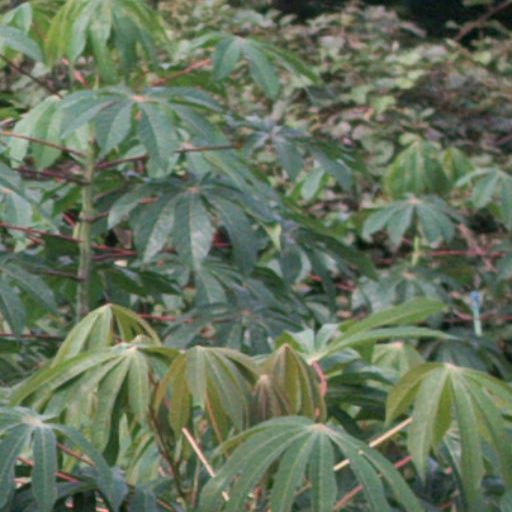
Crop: cassava